Shaquille O'Neal

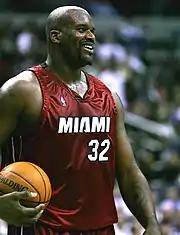
O'Neal with the Miami Heat in February 2007

On July 14, 2004, O'Neal was traded to the Miami Heat for Caron Butler, Lamar Odom, Brian Grant, and a future first-round draft choice (the Lakers used the draft choice to select Jordan Farmar in the 2006 draft). O'Neal reverted from (his Lakers jersey) number 34 to number 32, which he had worn while playing for the Magic. Upon signing with the Heat, O'Neal promised the fans that he would bring a championship to Miami. He claimed one of the main reasons for wanting to be traded to Miami was because of their up-and-coming star Dwyane Wade, to whom he gave the nickname "Flash". With O'Neal on board, the new-look Heat surpassed expectations, claiming the best record in the Eastern Conference in 2004–05 with 59 wins. He played in 73 games, his most since 2001 season, averaged 22.9 points a game along with 10.4 rebounds and 2.3 blocks. O'Neal made his 12th consecutive All-Star Team, made the All-NBA 1st Team, and won the Eastern Conference Player of the Month award for his performance in March. O'Neal also narrowly lost the 2004–05 MVP Award to Phoenix Suns guard Steve Nash in one of the closest votes in NBA history.